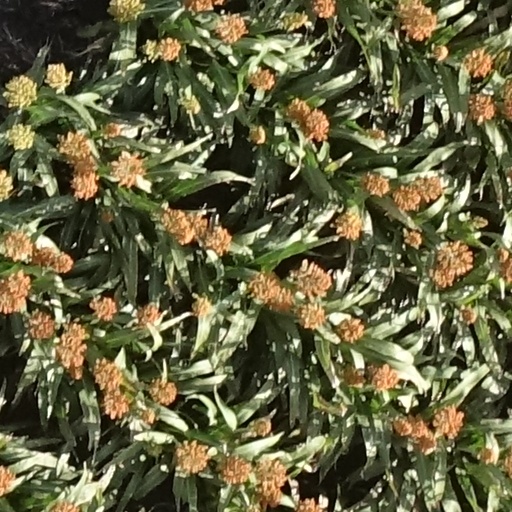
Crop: sorghum